Nobel Prize in Literature

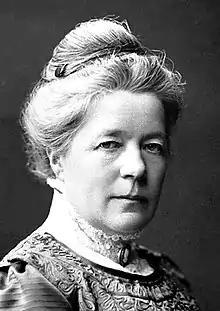
Selma Lagerlöf, the first female author awarded the prize.

A Literature Nobel Prize laureate receives a gold medal, a diploma bearing a citation, and a sum of money. The amount of money awarded depends on the income of the Nobel Foundation that year. The literature prize can be shared between two, but not three, laureates. If a prize is awarded jointly, the prize money is split equally between them.